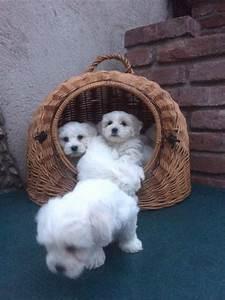
dog